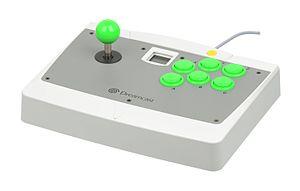
Virtua Athlete 2K, appelé Virtua Athlete 2000 en Amérique du Nord, est un jeu vidéo de sport de type décathlon sorti à partir de juillet 2000 sur Dreamcast. Le jeu a été développé par Hitmaker et édité par Sega, sauf aux États-Unis où il a été commercialisé par Agetec près d'un an après les autres versions.